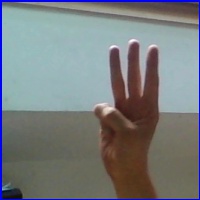
Letra: W